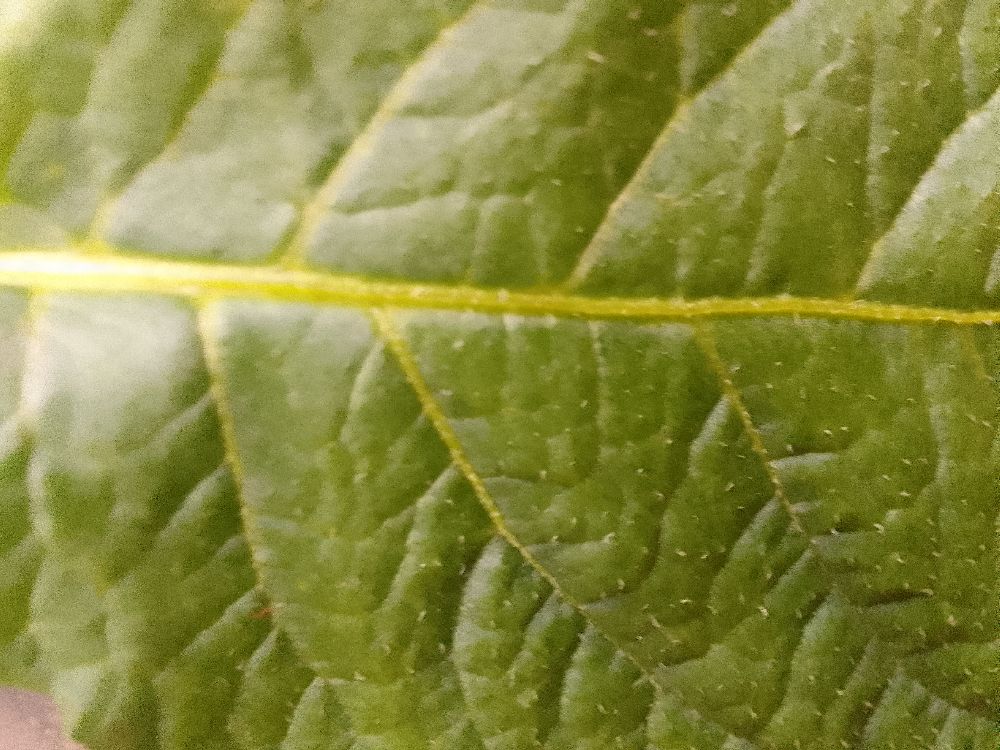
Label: Healthy